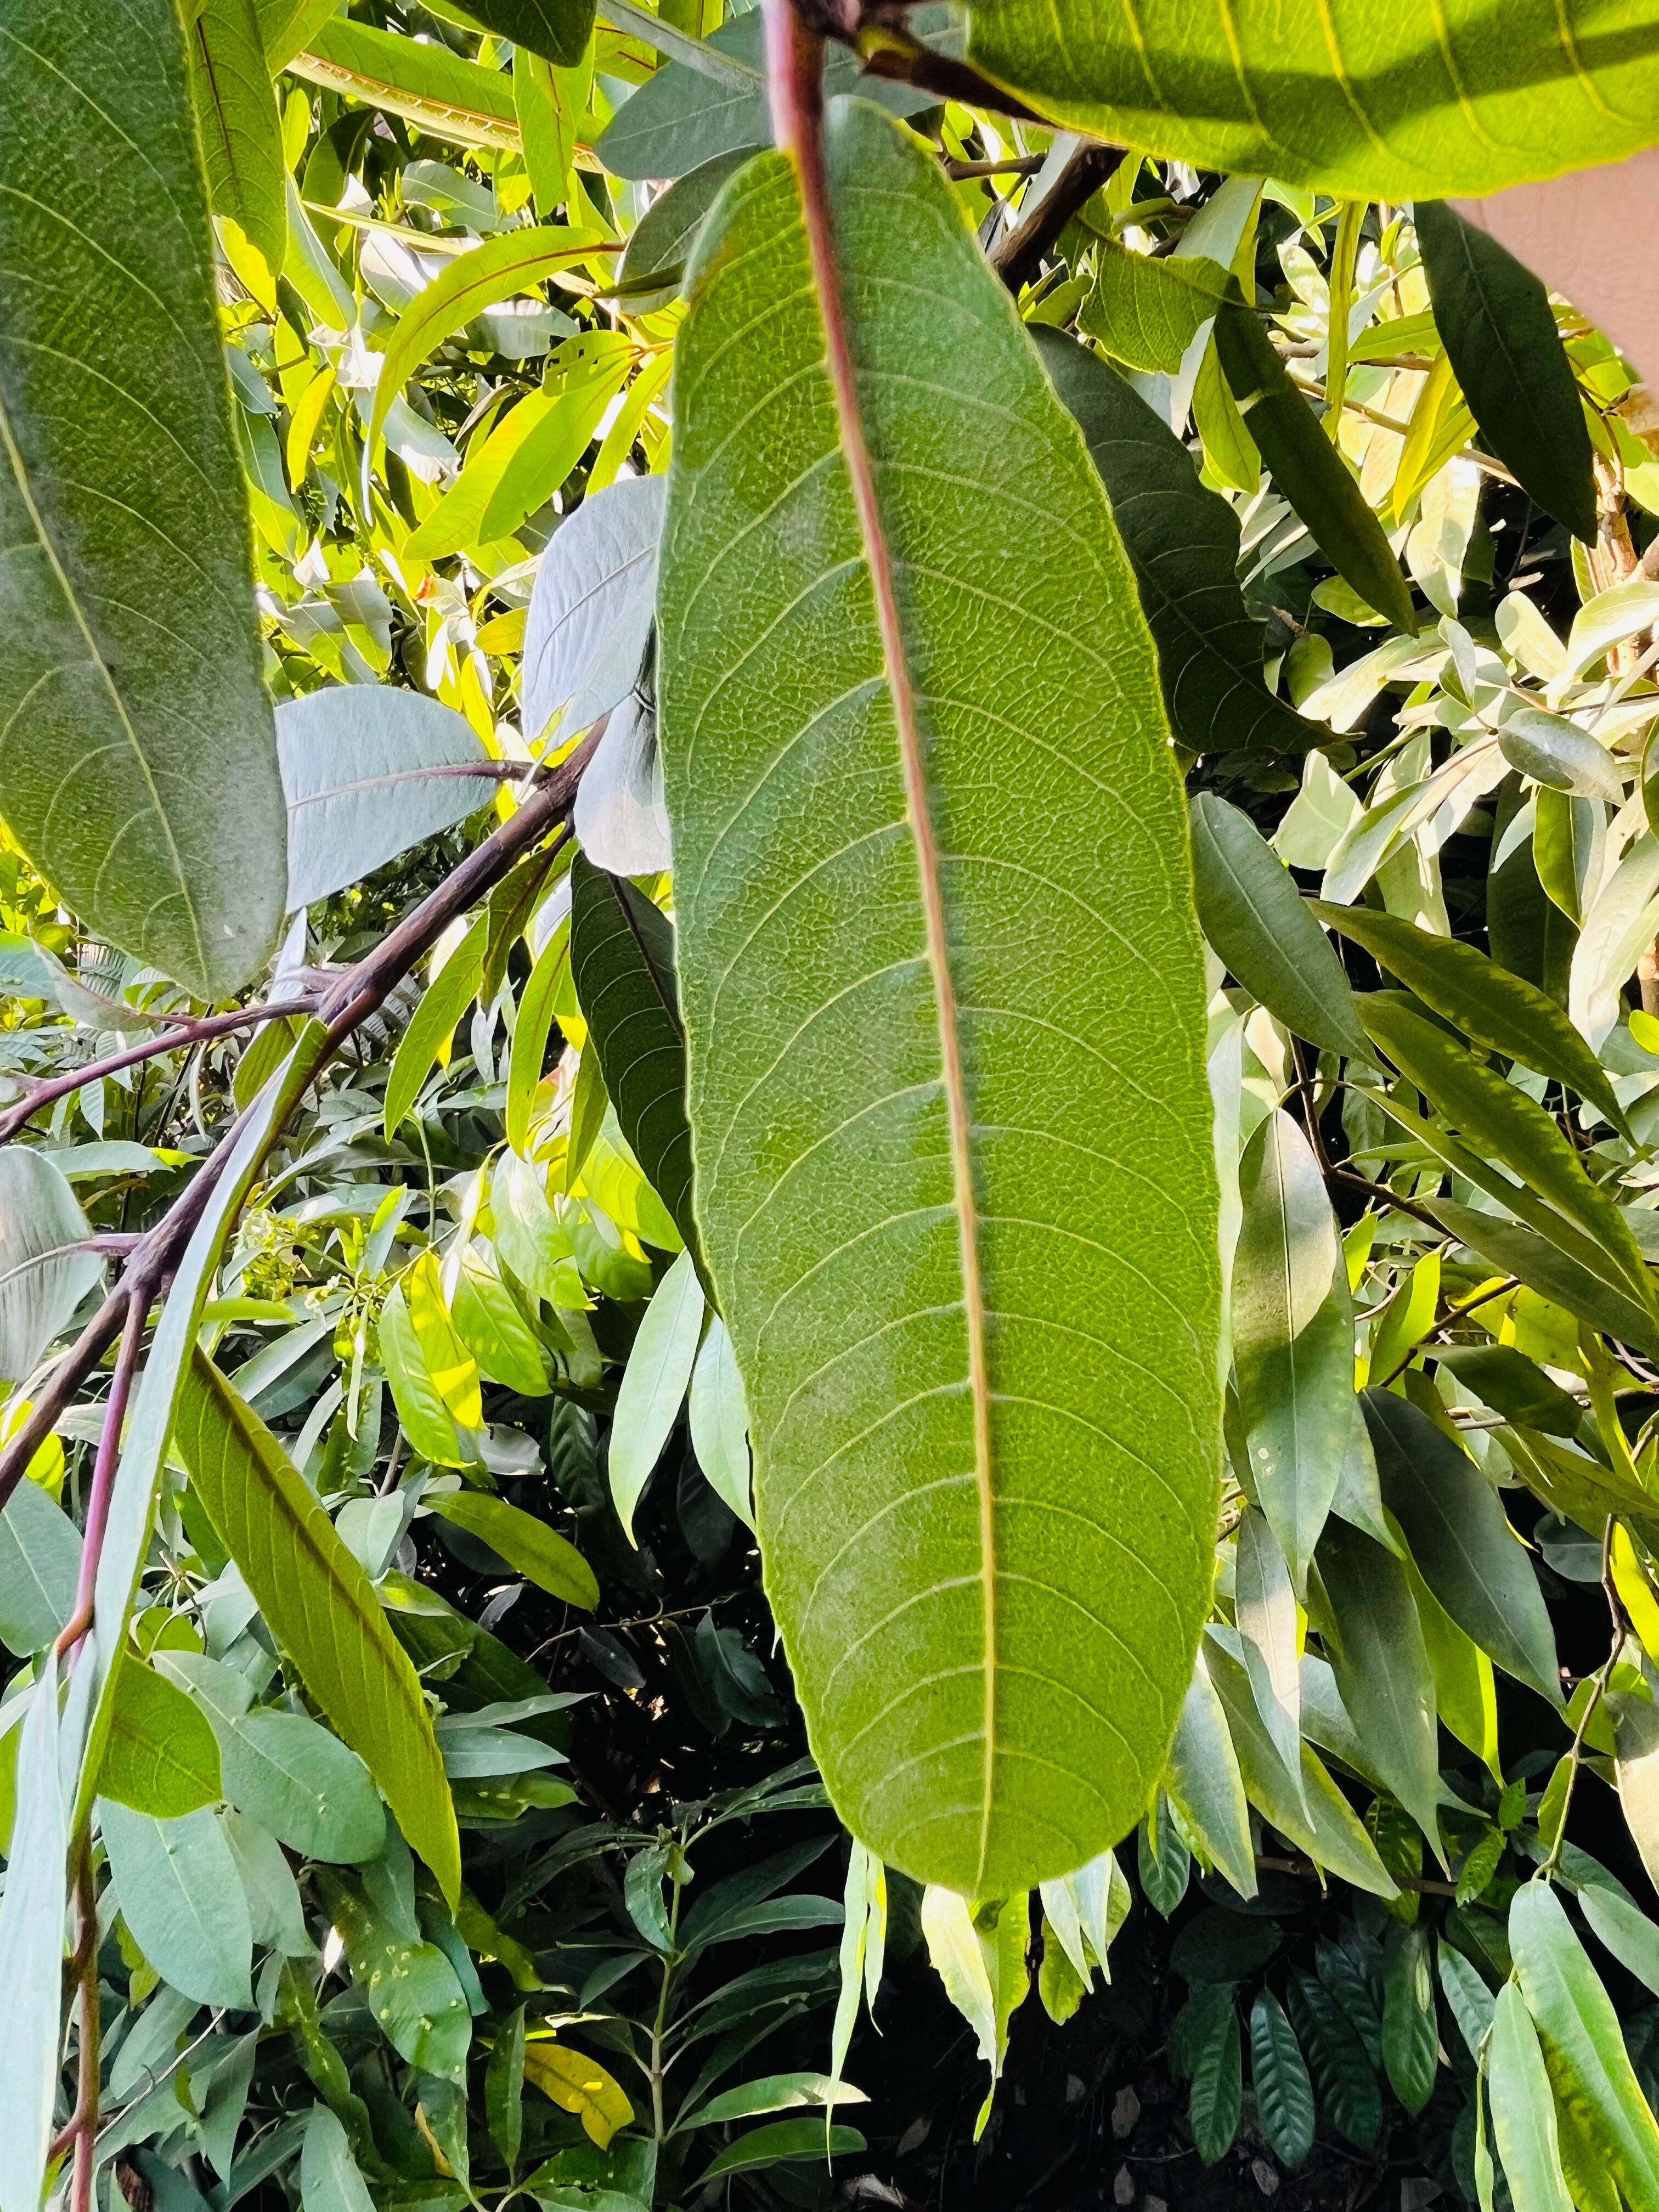
Plant species: terminalia-arjuna